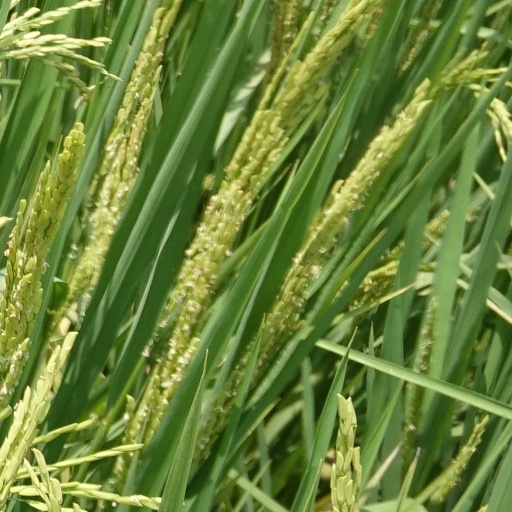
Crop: rice